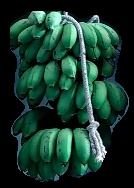
Variety: rasbale
Grade: grade2